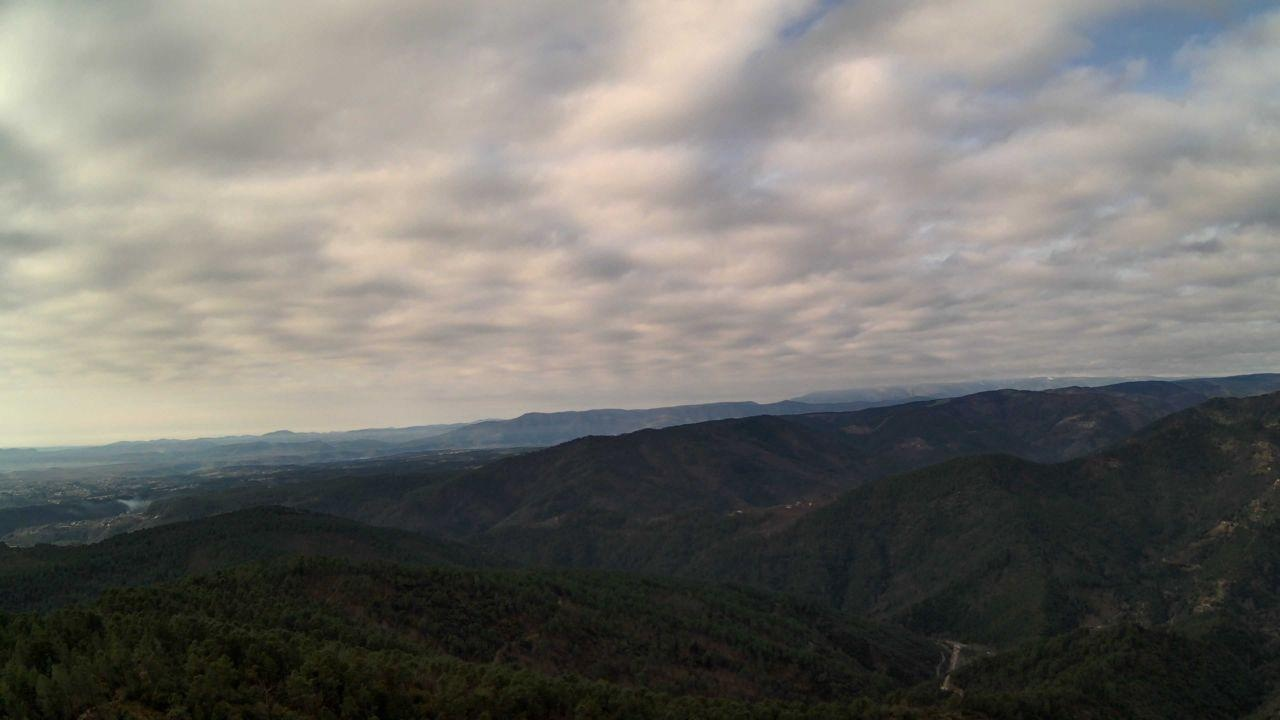
Fire: no
Smoke: yes